Suzuki-gun

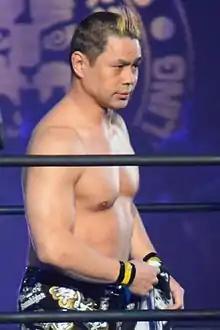
Taka Michinoku, the other founding member of both Kojima-gun and Suzuki-gun

On February 12 at The New Beginning, the five members of Suzuki-gun took a dominant 5–1 win over Kushida, Tiger Mask, Togi Makabe, Wataru Inoue and Yuji Nagata in a ten-man elimination tag team match, after which Archer and Takayama challenged Tencozy (Hiroyoshi Tenzan and Satoshi Kojima) to a match for the IWGP Tag Team Championship. On February 19 at All Together, a charity event co-produced by NJPW, All Japan Pro Wrestling (AJPW) and Pro Wrestling Noah, AJPW's Masayuki Kono made a one-time appearance representing Suzuki-gun. Archer and Takayama received their title shot on March 18, but were unable to dethrone the defending champions. On April 15, the recently debuted Black Tiger won the to earn a spot in the 2012 Best of the Super Juniors tournament. After his win, Michinoku and Taichi welcomed Black Tiger to Suzuki-gun, while also hinting that the man under the mask was a former associate of Minoru Suzuki. On May 23, Kazushige Nosawa, a former member of Kojima-gun and Suzuki's prior stable Suzuki Gundan, was arrested under suspicion of smuggling marijuana from Mexico to Japan. Though all charges against Nosawa were later dropped, NJPW immediately acknowledged that he had been portraying the latest Black Tiger and severed their ties with him. Meanwhile, Michinoku and Taichi had set their sights on the IWGP Junior Heavyweight Tag Team Championship, but were, on June 16 at Dominion 6.16, defeated by Jyushin Thunder Liger and Tiger Mask in a match for the vacant title. On July 22, Suzuki, Archer, Michinoku and Taichi picked up another dominant win over Prince Devitt, Ryusuke Taguchi, Togi Makabe and Yuji Nagata in an eight-man elimination tag team match, after which Archer again challenged Tenzan and Kojima to a match for the IWGP Tag Team Championship, however, without specifying who his partner would be.